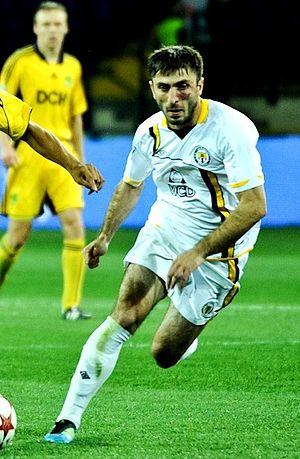
Karlen Mkrtchyan ou Mkrtchian est un footballeur arménien, né le 25 novembre 1988 à Erevan. Il évolue au poste de milieu défensif.